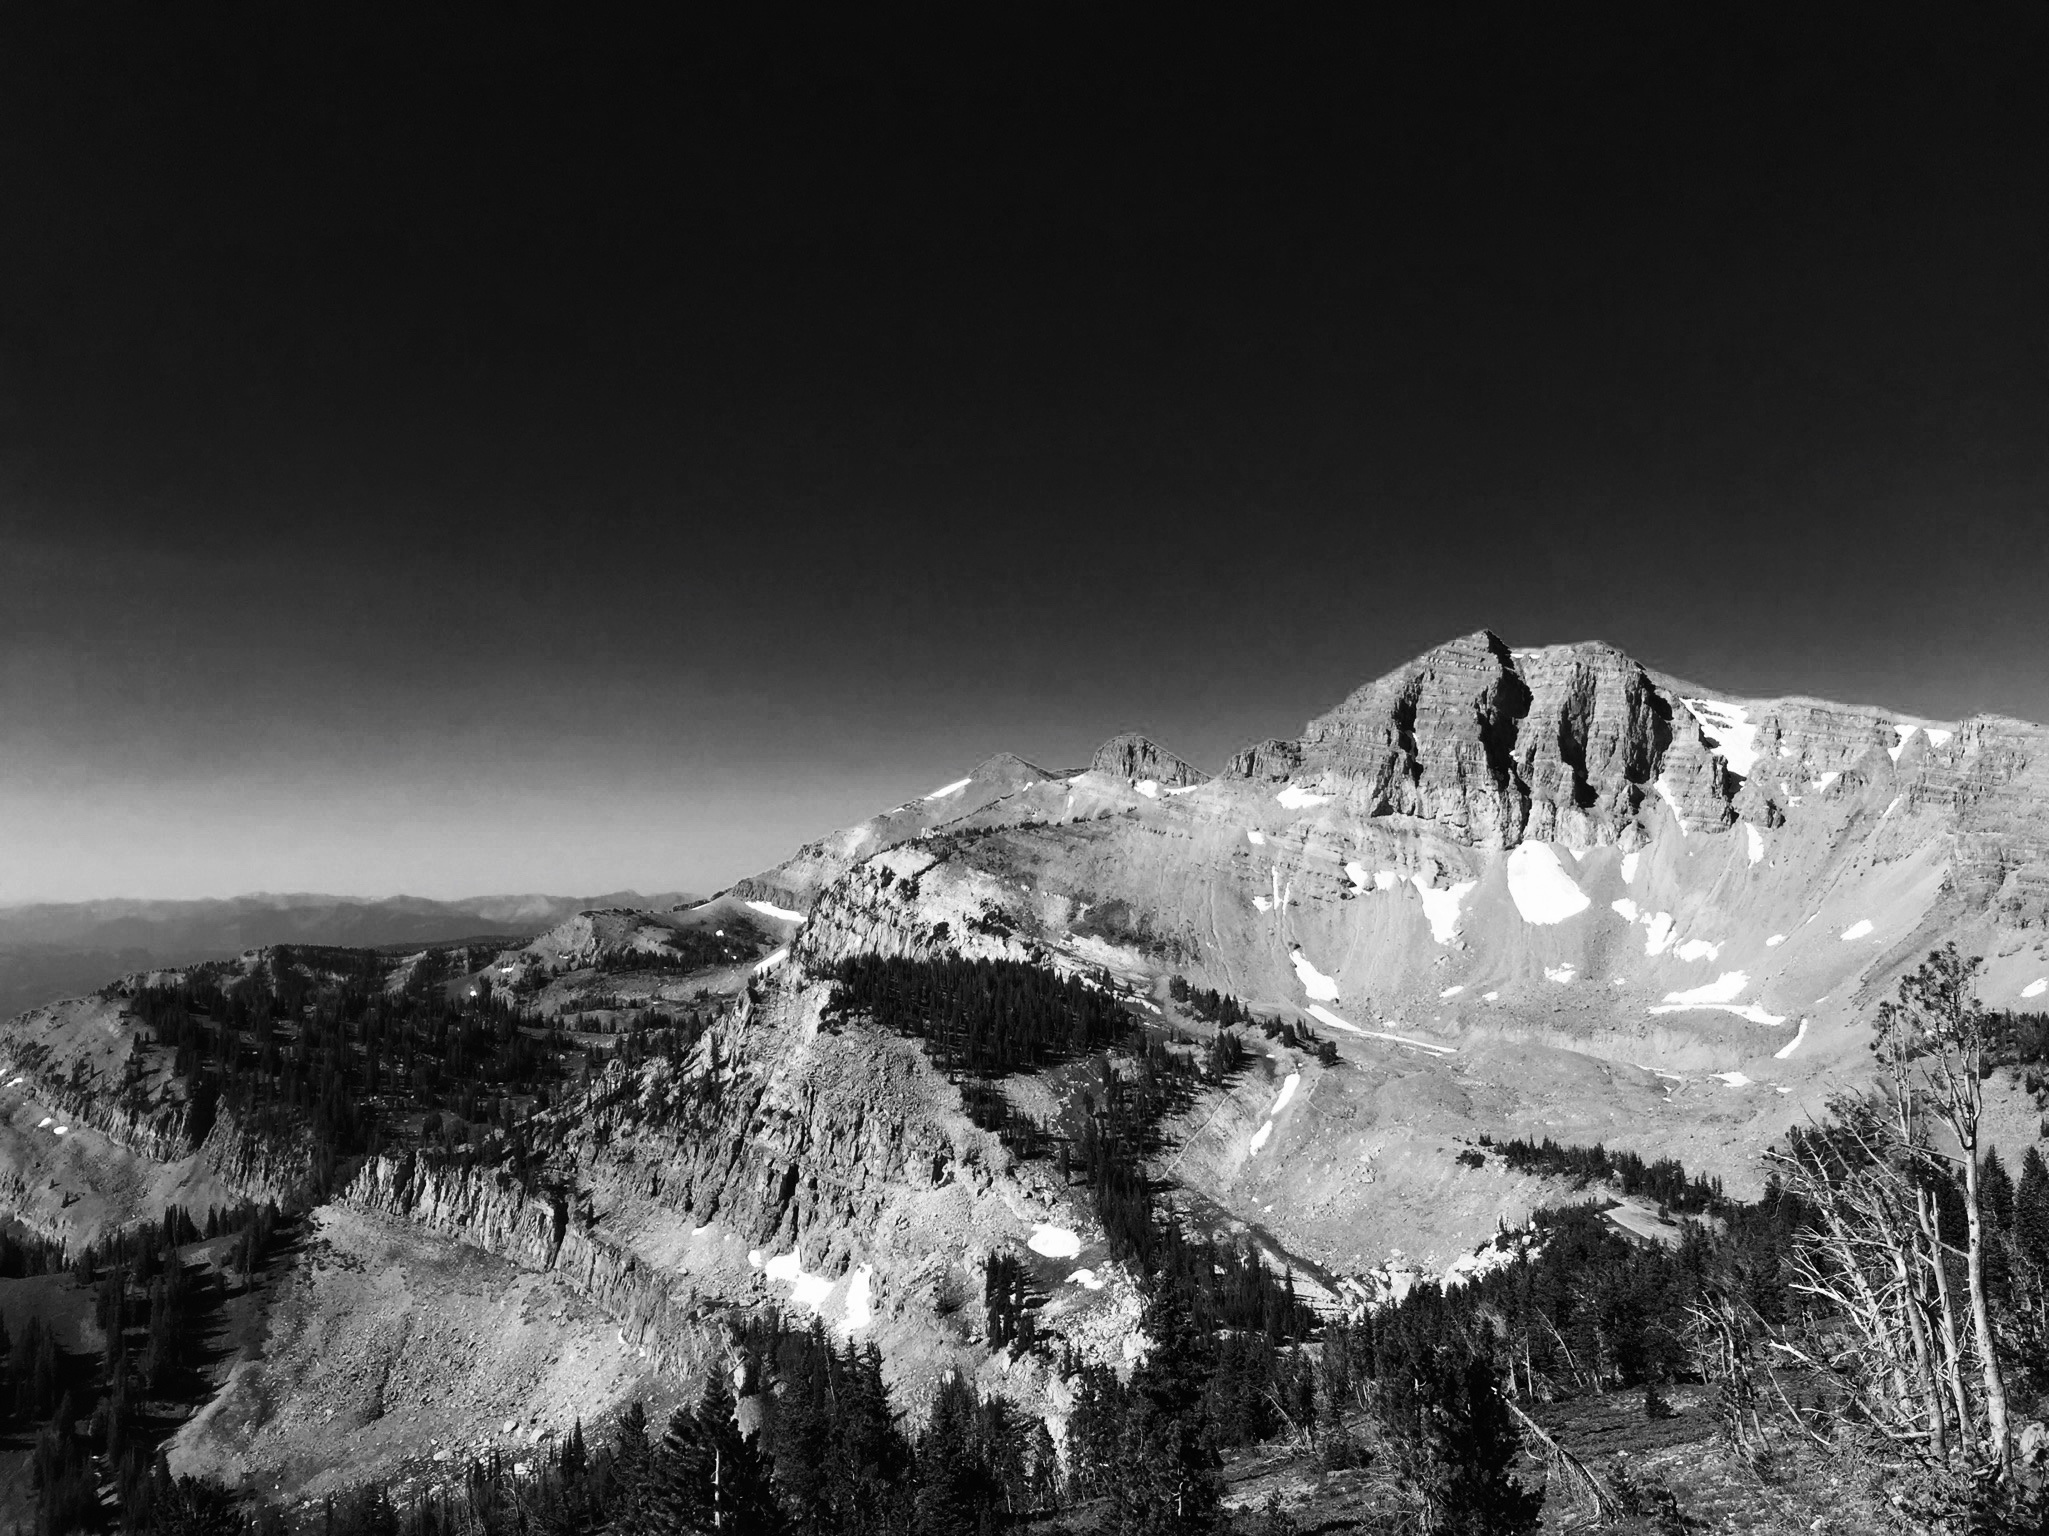
mountain, snow, winter, black and white, photography, mountain range, weather, darkness, monochrome, summit, landform, monochrome photography, geographical feature, mountainous landforms, geological phenomenon